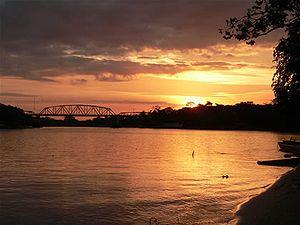
Le río Arauca est un important affluent du fleuve Orénoque. Né en Colombie dans la Cordillère Orientale, il se jette dans l'Orénoque au Venezuela. Il matérialise la frontière entre ces deux pays sur une bonne partie de son parcours de 1 050 km. Le río Arauca est la plus typique des rivières baignant les grandes plaines appelées llanos.
Le pont international José Antonio Páez est un pont sur le río Arauca qui relie la ville d'El Amparo au Venezuela, et la ville d'Arauca en Colombie.
Arauca est une ville de Colombie et la capitale du département d'Arauca. Son nom complet est Villa de Santa Bárbara de Arauca.